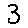
Label: 3